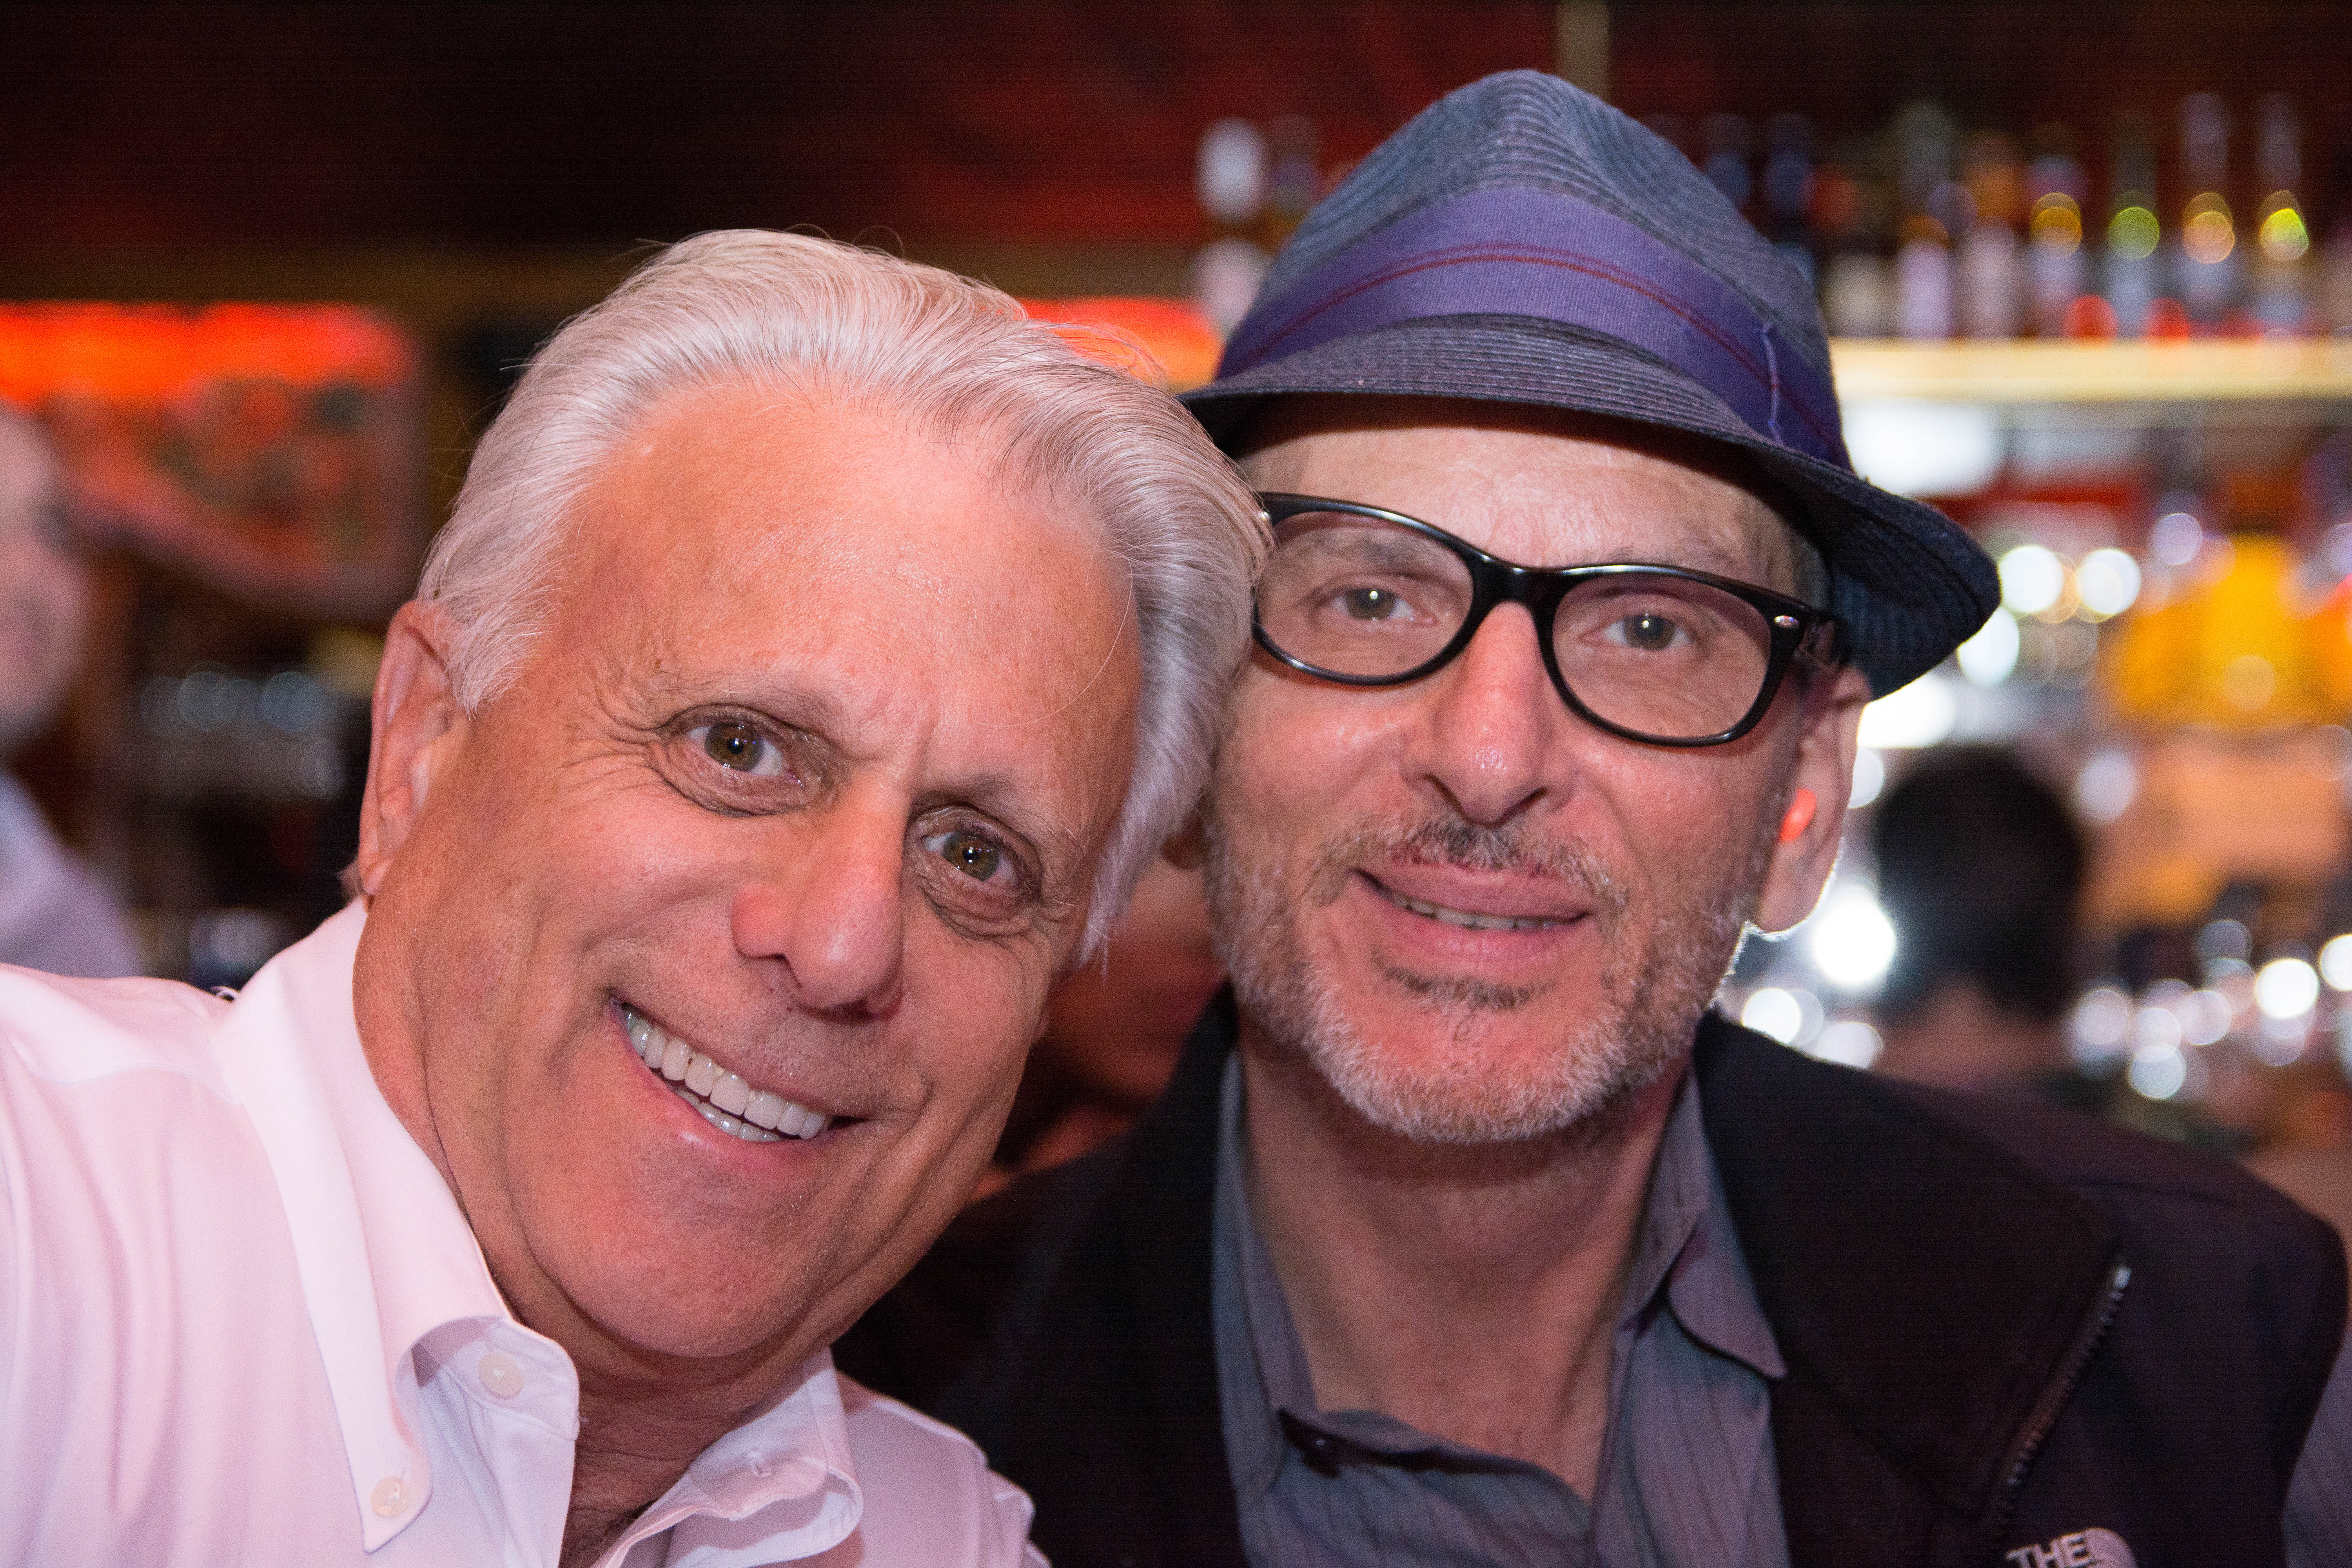
man, person, people, smile, senior citizen, glasses